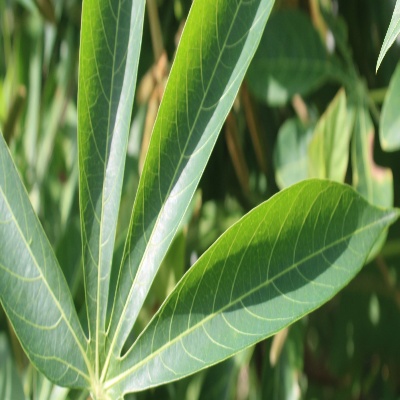
Crop: Cassava
Condition: healthy